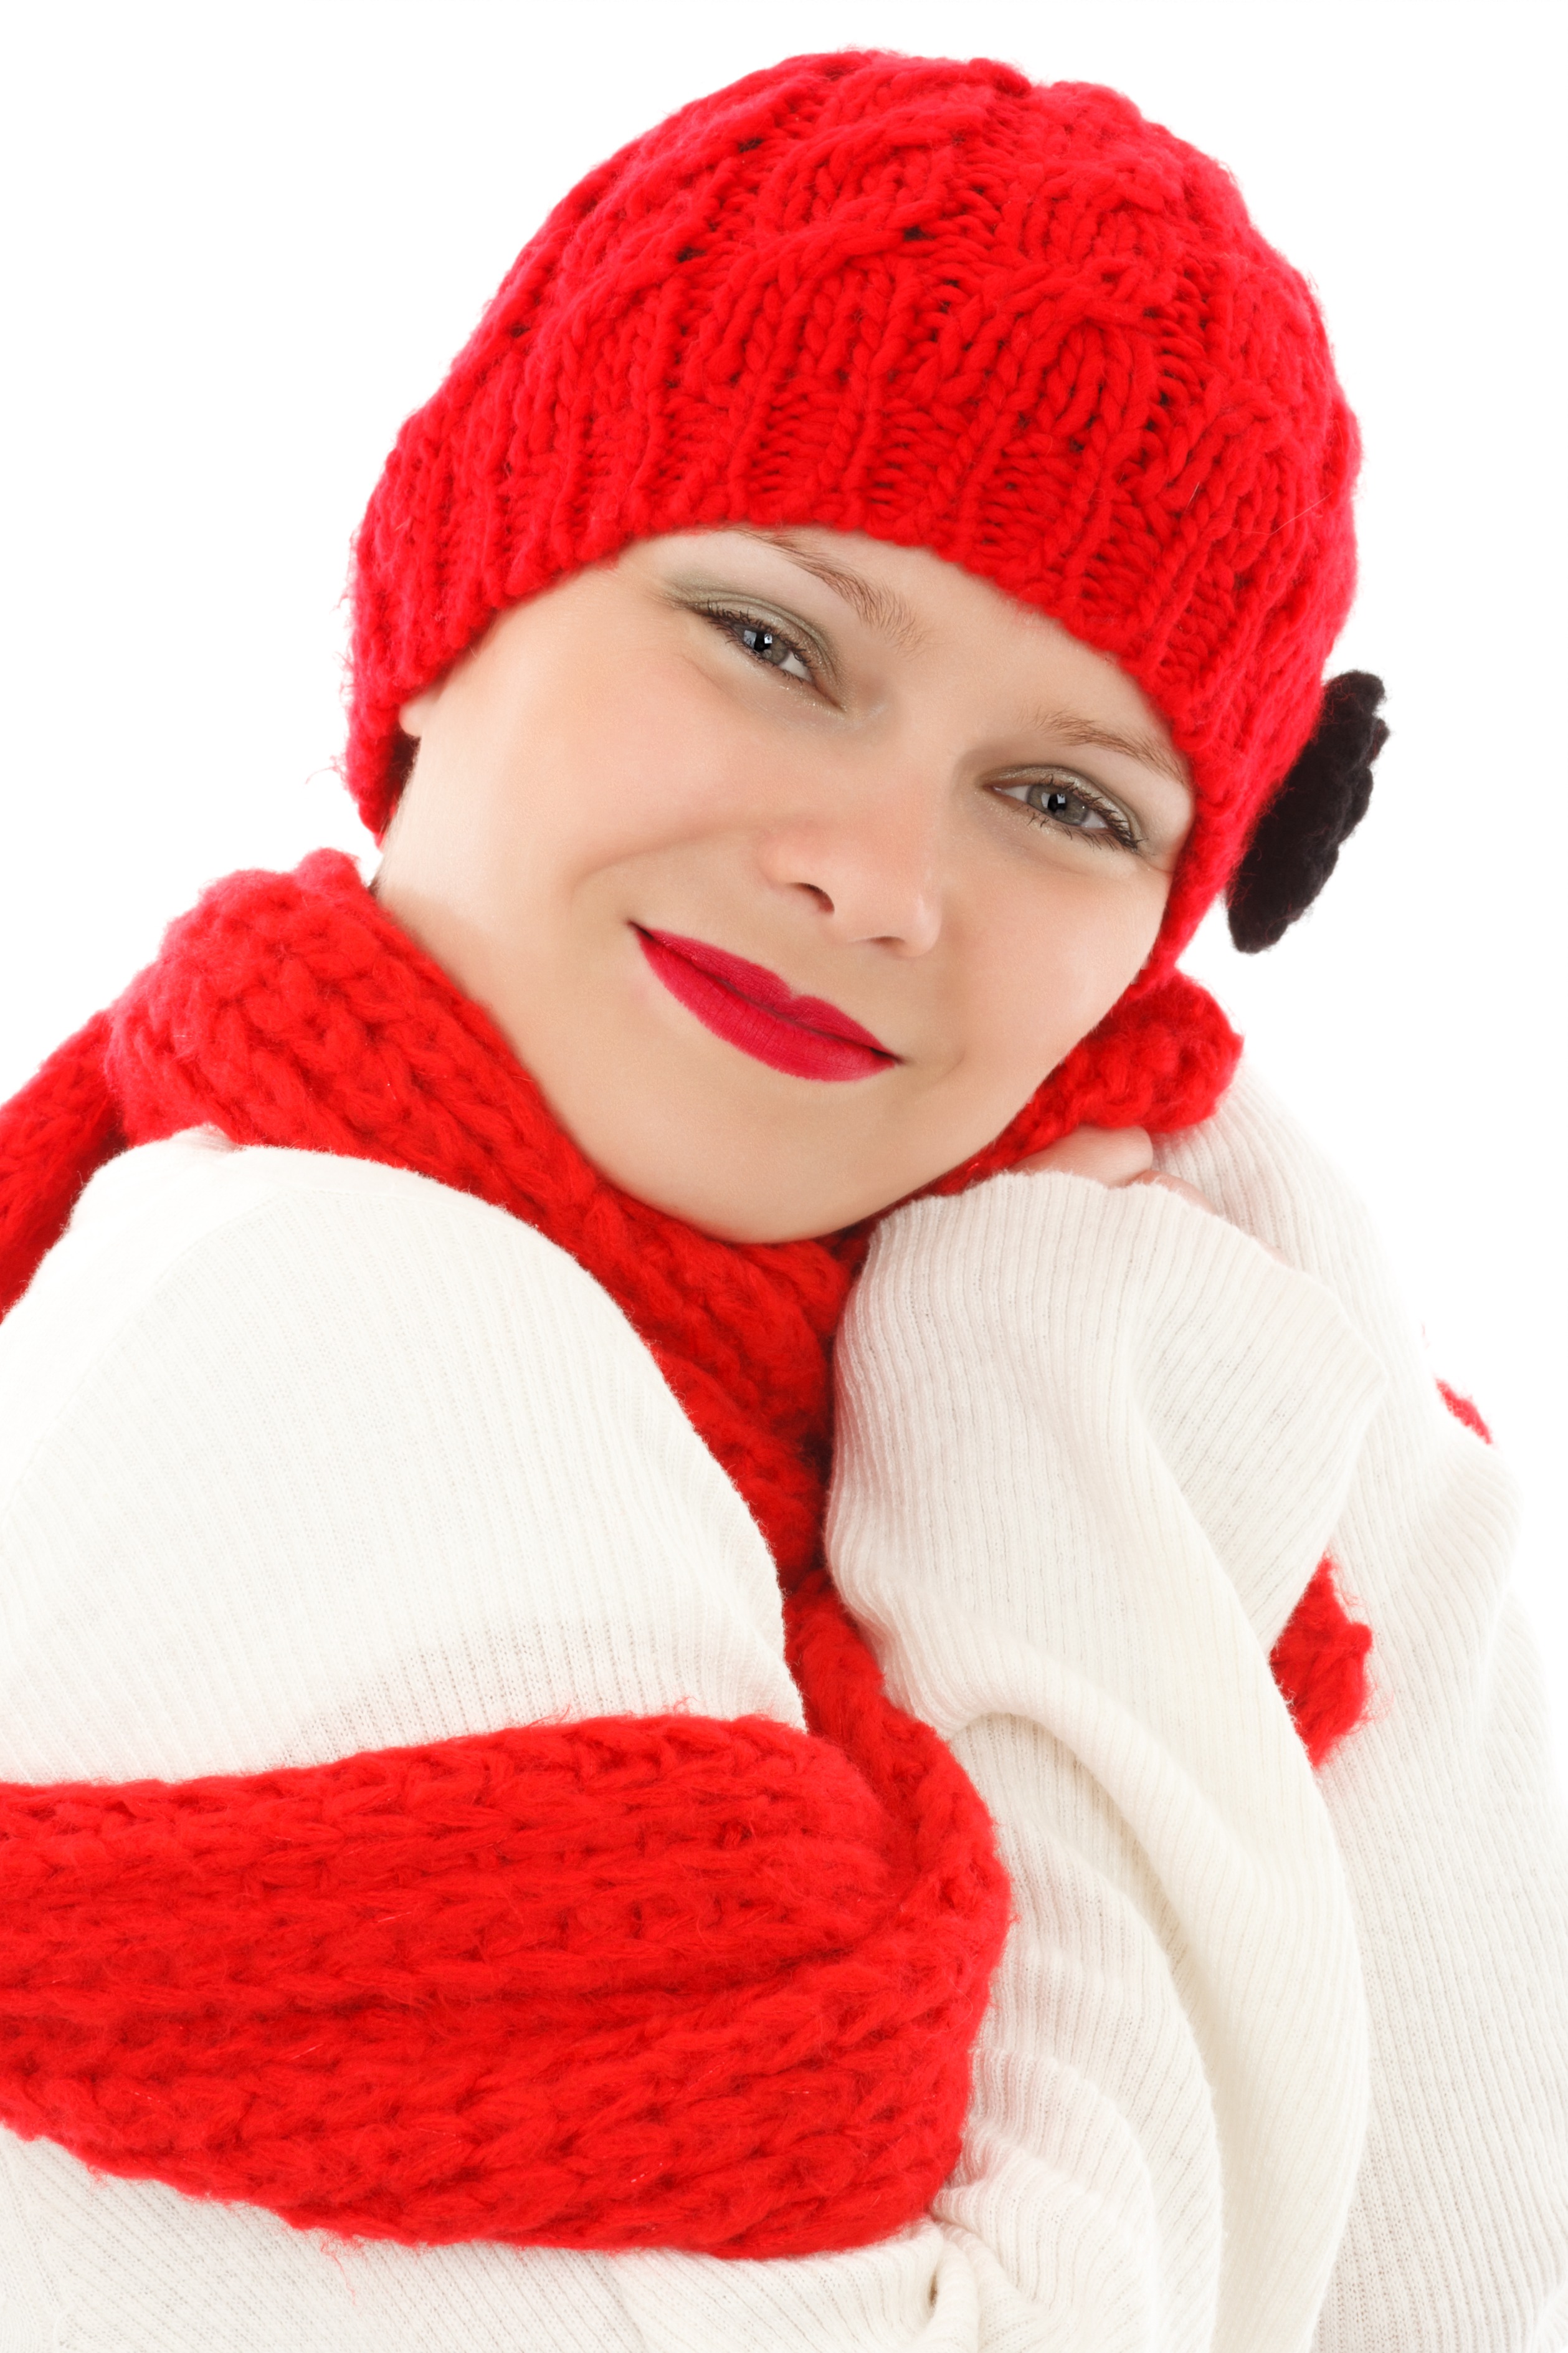
person, girl, woman, warm, cute, female, pattern, portrait, model, red, child, hat, fashion, clothing, lady, headgear, outerwear, wool, sweater, beanie, crochet, face, art, toddler, cap, lips, pose, beauty, bonnet, pretty, knitted, glamour, winter clothing, knit cap